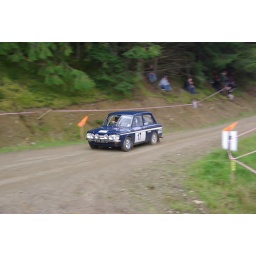
stage 3 of the colin mcrae forest stages, on drummond hill near lochtay